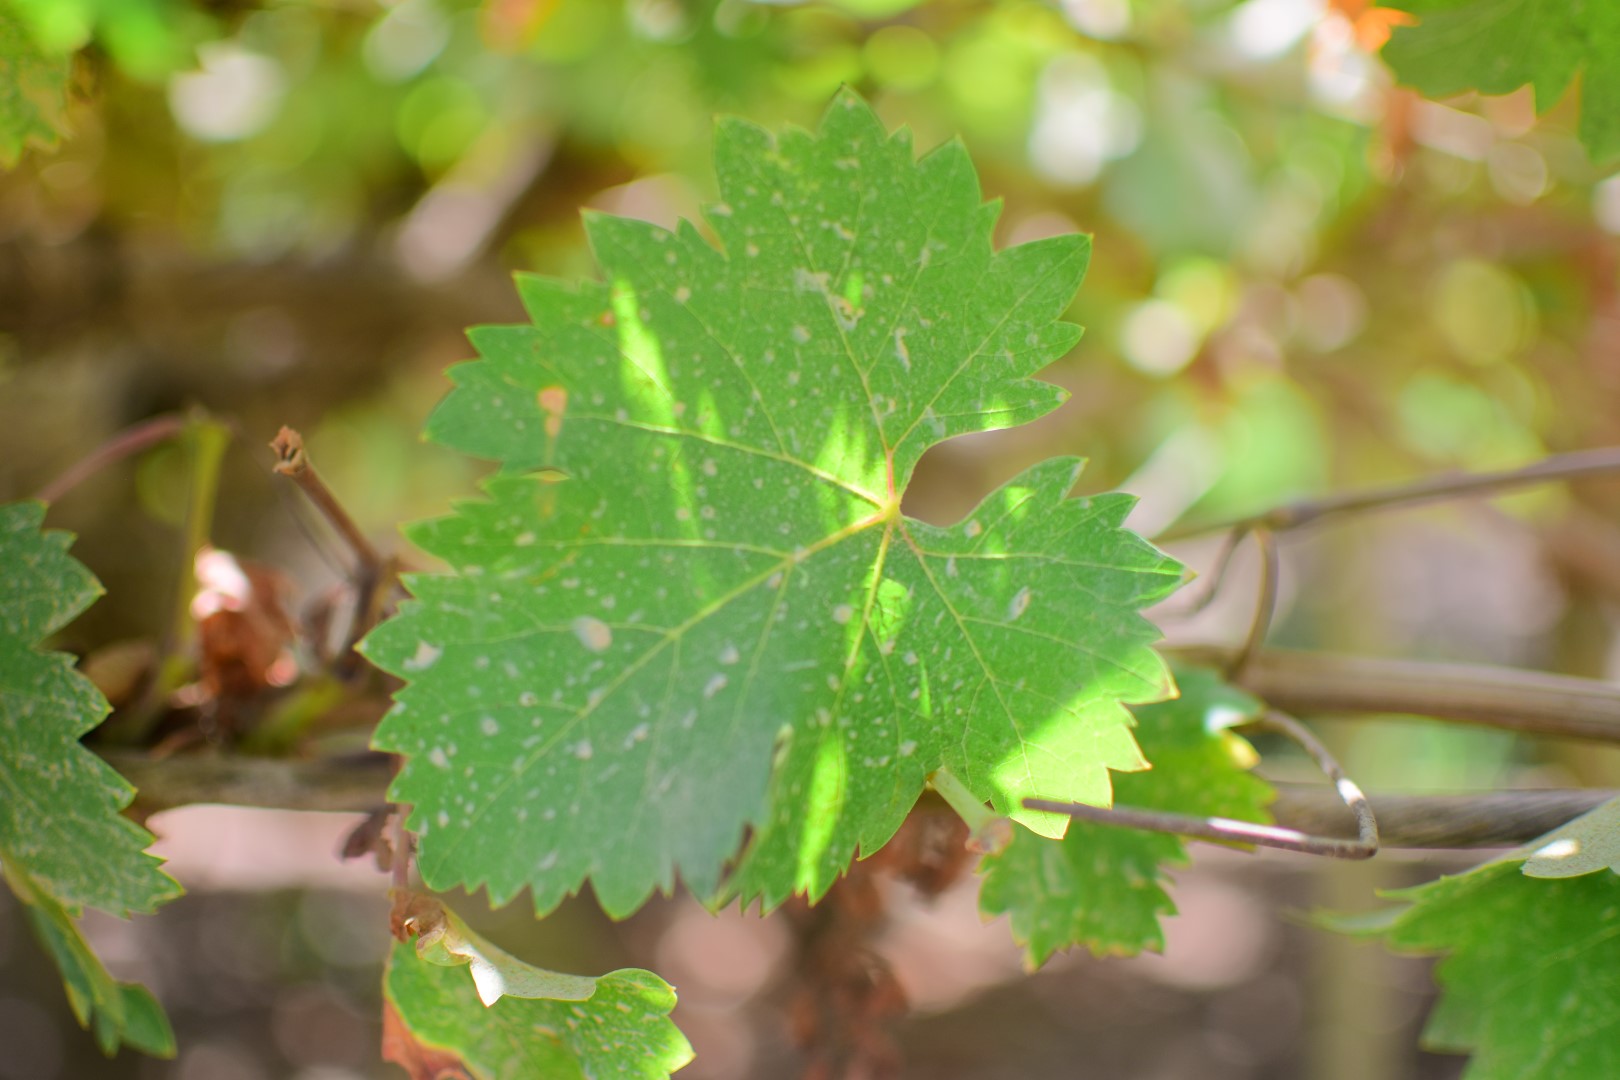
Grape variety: Shdah